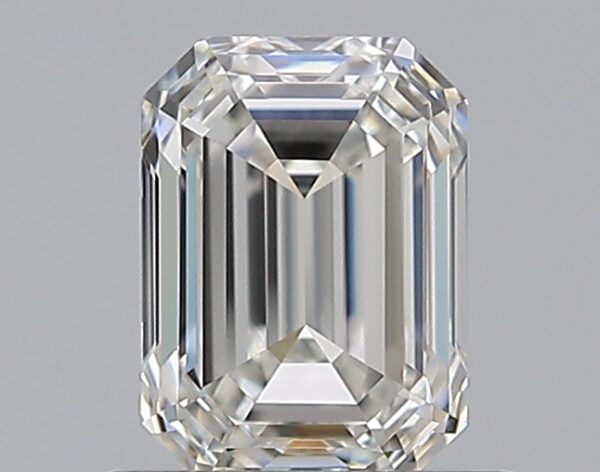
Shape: emerald
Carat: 0.7
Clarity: VVS1
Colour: G
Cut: EX
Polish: EX
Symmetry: VG
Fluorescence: F
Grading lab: GIA
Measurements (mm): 5.78 x 4.19 x 2.86